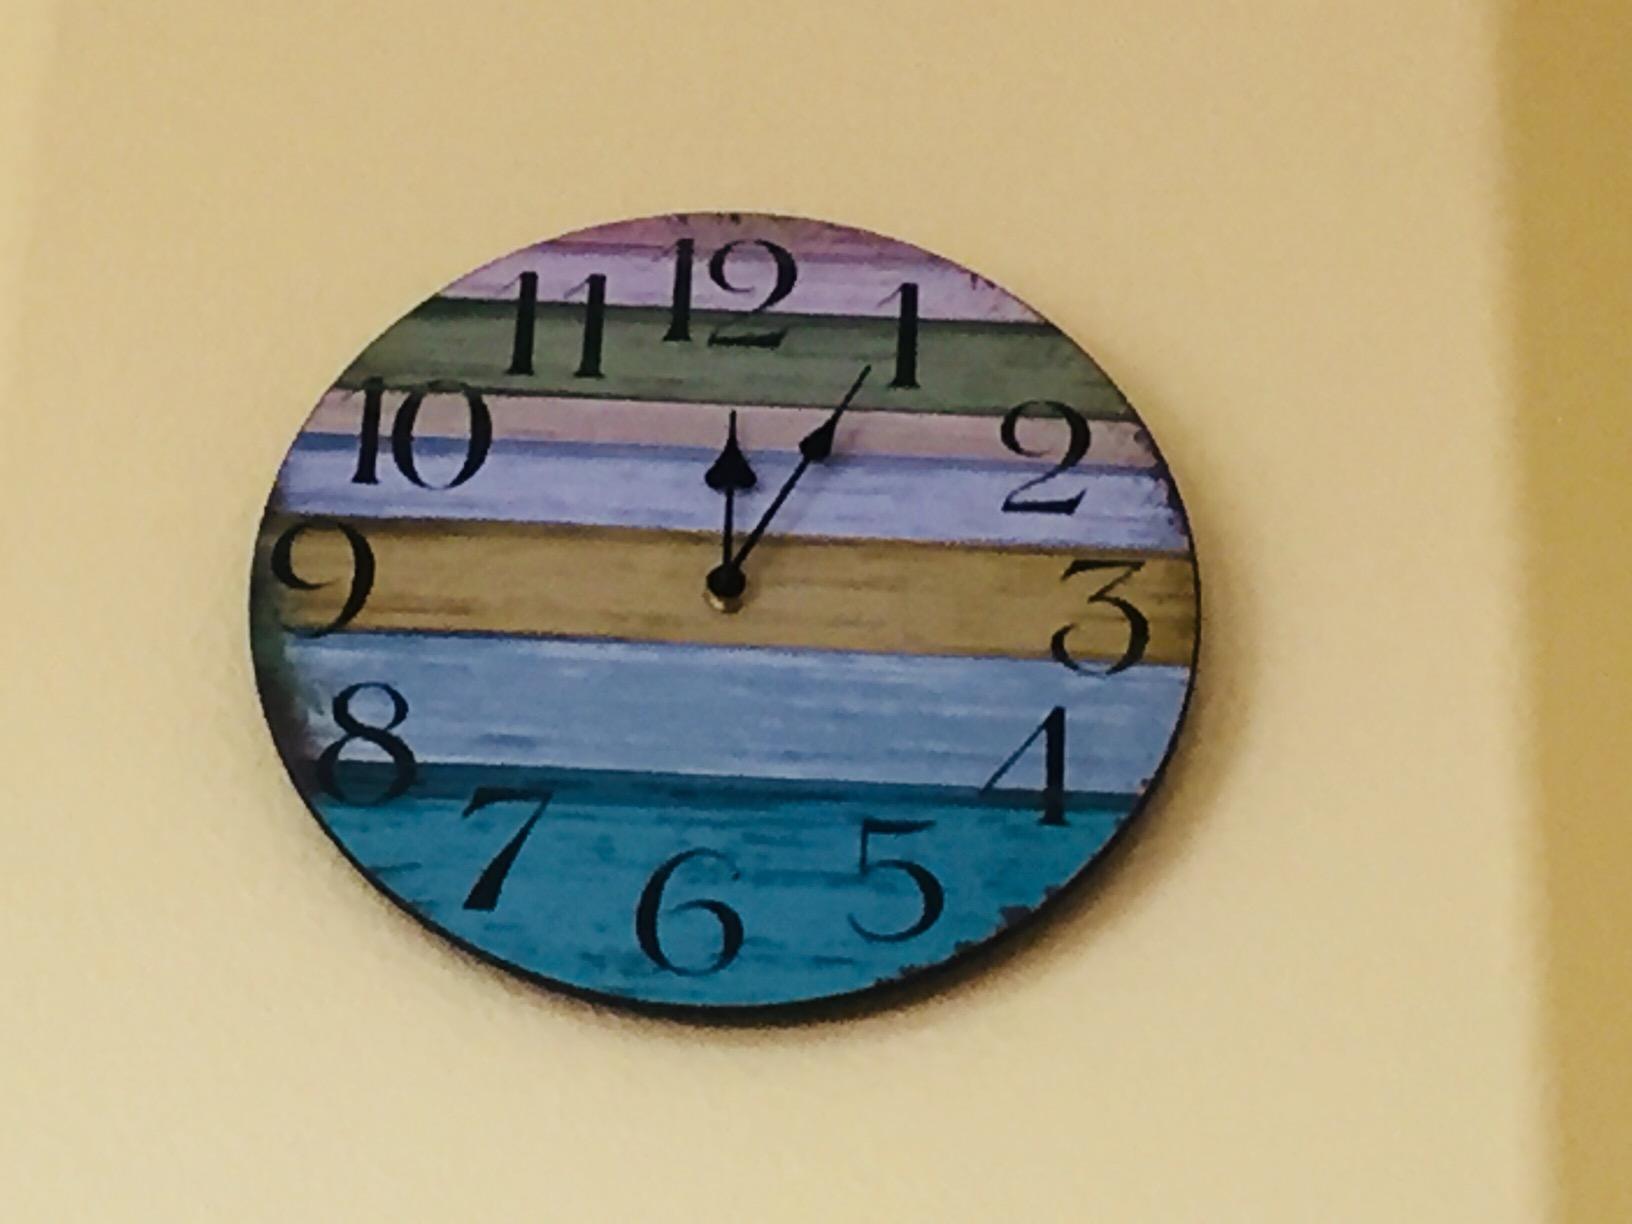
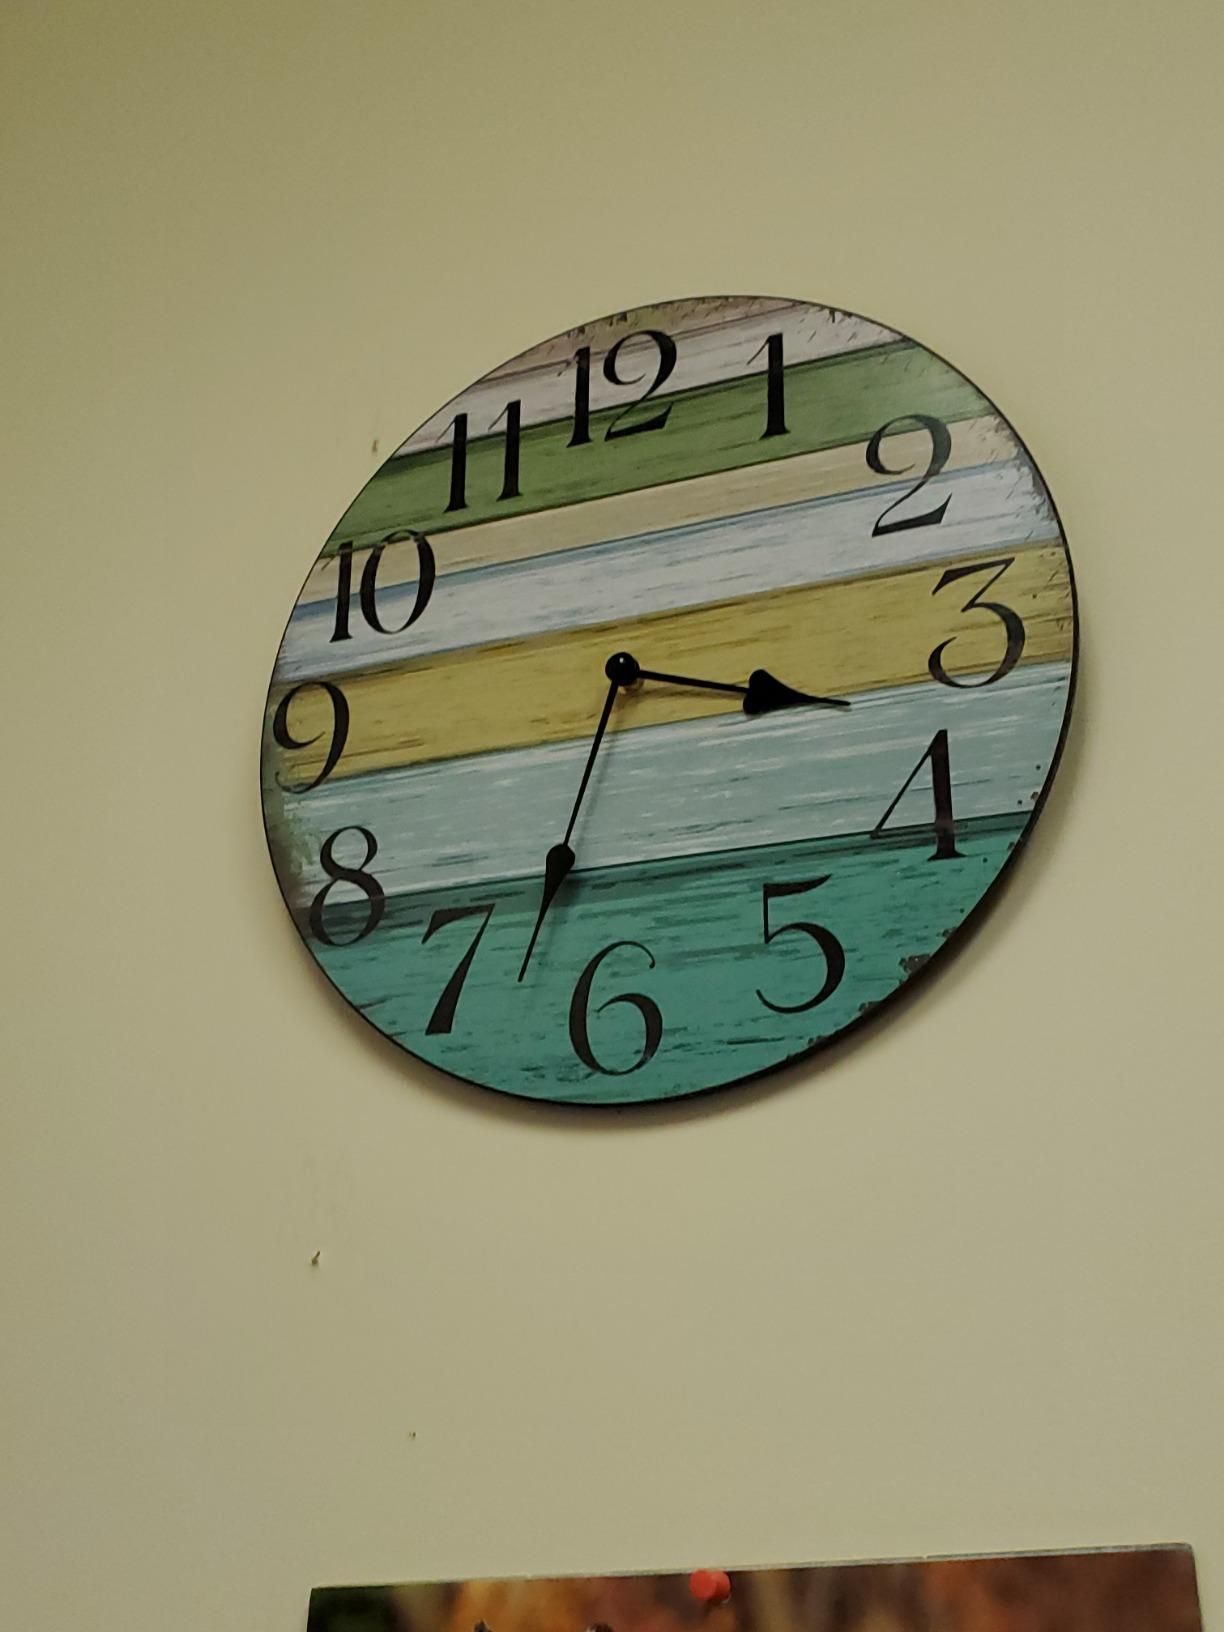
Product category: clock
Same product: yes